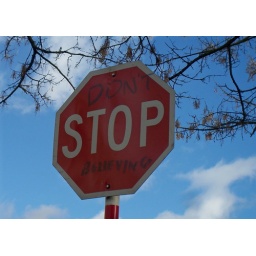
that the sky can be blue in January